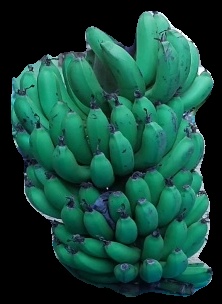
Variety: pachbale
Grade: grade2